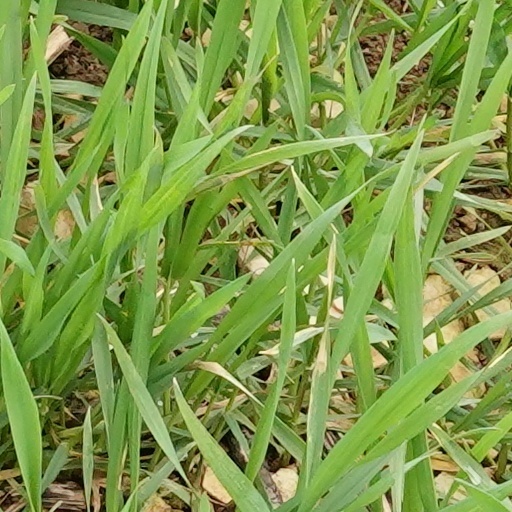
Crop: wheat